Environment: real
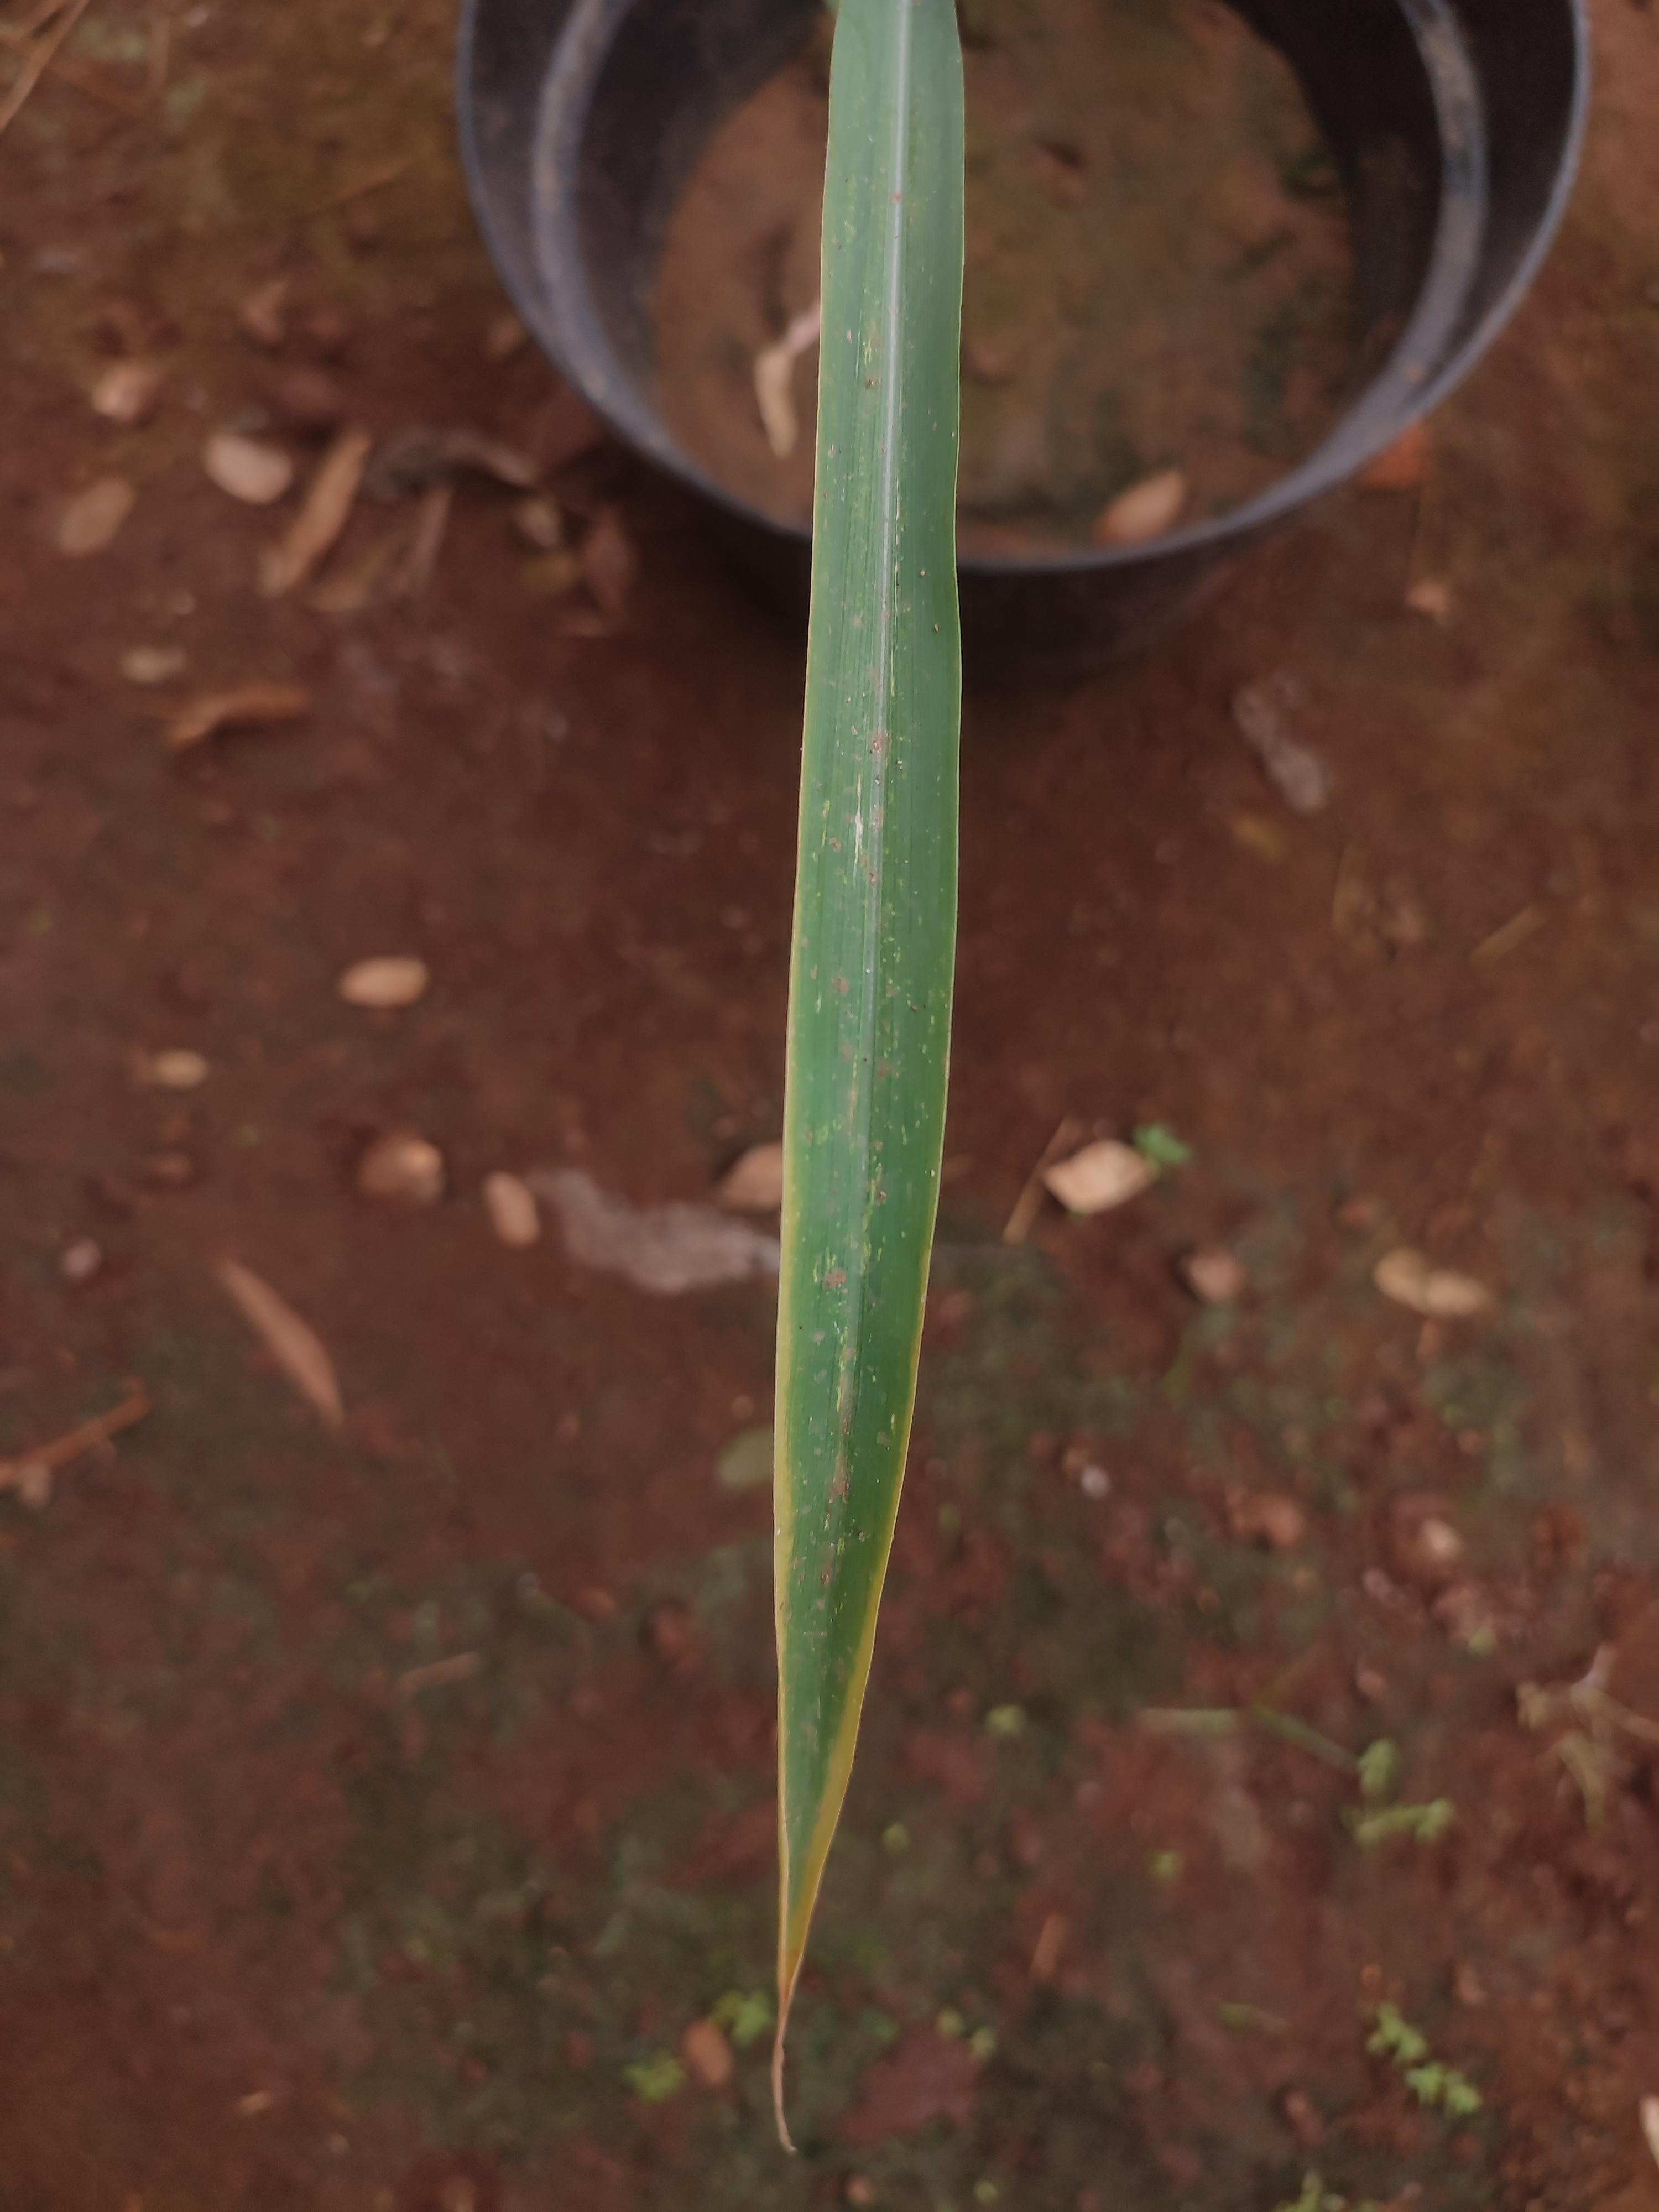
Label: potassium_deficiency